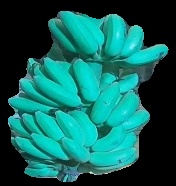
Variety: elakki-bale
Grade: grade2